Love Ranch

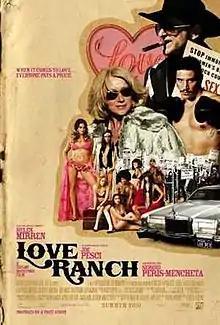
Theatrical release poster

Love Ranch is a 2010 American drama film directed by Taylor Hackford and starring Helen Mirren, Joe Pesci, Sergio Peris-Mencheta, Gina Gershon and Bryan Cranston. It was written by .